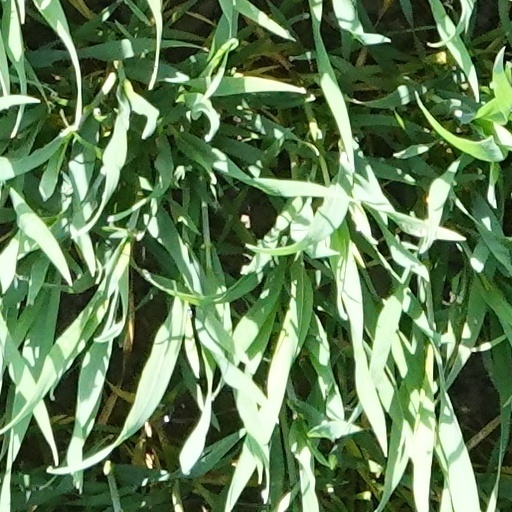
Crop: wheat